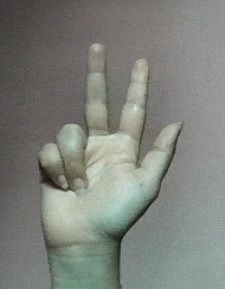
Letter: al